City College of New York

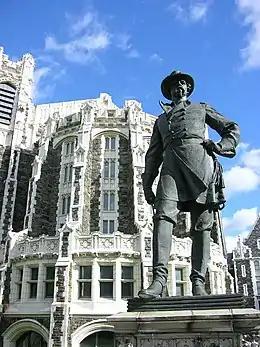
Statue of General Alexander S. Webb (1835–1911), second president of CCNY (1869–1903)

In 1866, the Free Academy, a men's institution, was renamed the College of the City of New York. In 1929, the College of the City of New York became the City College of New York. Finally, the institution became known as the City College of the City University of New York when the CUNY name was formally established as the umbrella institution for New York City's municipal-college system in 1961. The names City College of New York and City College, however, remain in general use.